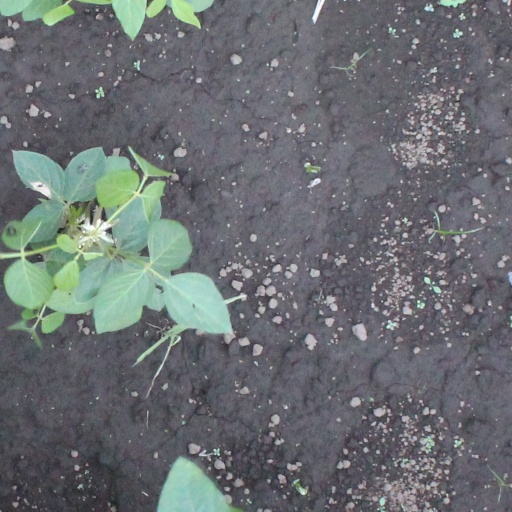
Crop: soybean